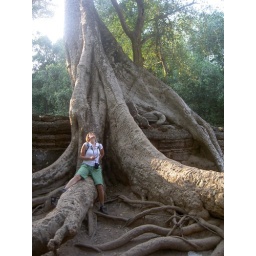
A tree growing over a wall at Ta Prohm, the temple where Tomb Raider was filmed.